Empathy in chickens

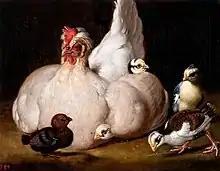
Hamilton White hen with chicks

The difference between animal cognition and animal emotion is recognized by ethicists. Animal cognition covers all aspects related to the thought processes in animals. Though the topics related to cognition such as self-recognition, memory, other emotions and problem-solving have been investigated, the ability to share the emotional state of another chicken has now been established in hens.